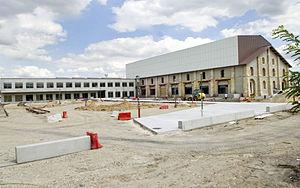
Les Nouvelles Archives en cours de construction autour du parvis des Archives, architectes Robbrecht &amp
La halle des magasins généraux est un bâtiment situé dans le quartier de La Bastide, à Bordeaux, qui était autrefois destiné au stockage des marchandises en transit entre la voie fluviale et le chemin de fer. Il s'agit du premier des nombreux embranchements ferroviaires privés vers le quai des Queyries.
La Bastide est un quartier de la ville de Bordeaux dans le département de la Gironde en région Nouvelle-Aquitaine. À l'origine terre de palus de l'Entre-deux-Mers sur la rive droite de la Garonne, la Bastide est annexée à la commune de Bordeaux au XIXᵉ siècle. Longtemps quartier industriel et populaire, il fait l'objet de nombreux projets d'aménagement urbain dans le cadre de Bordeaux 2030.